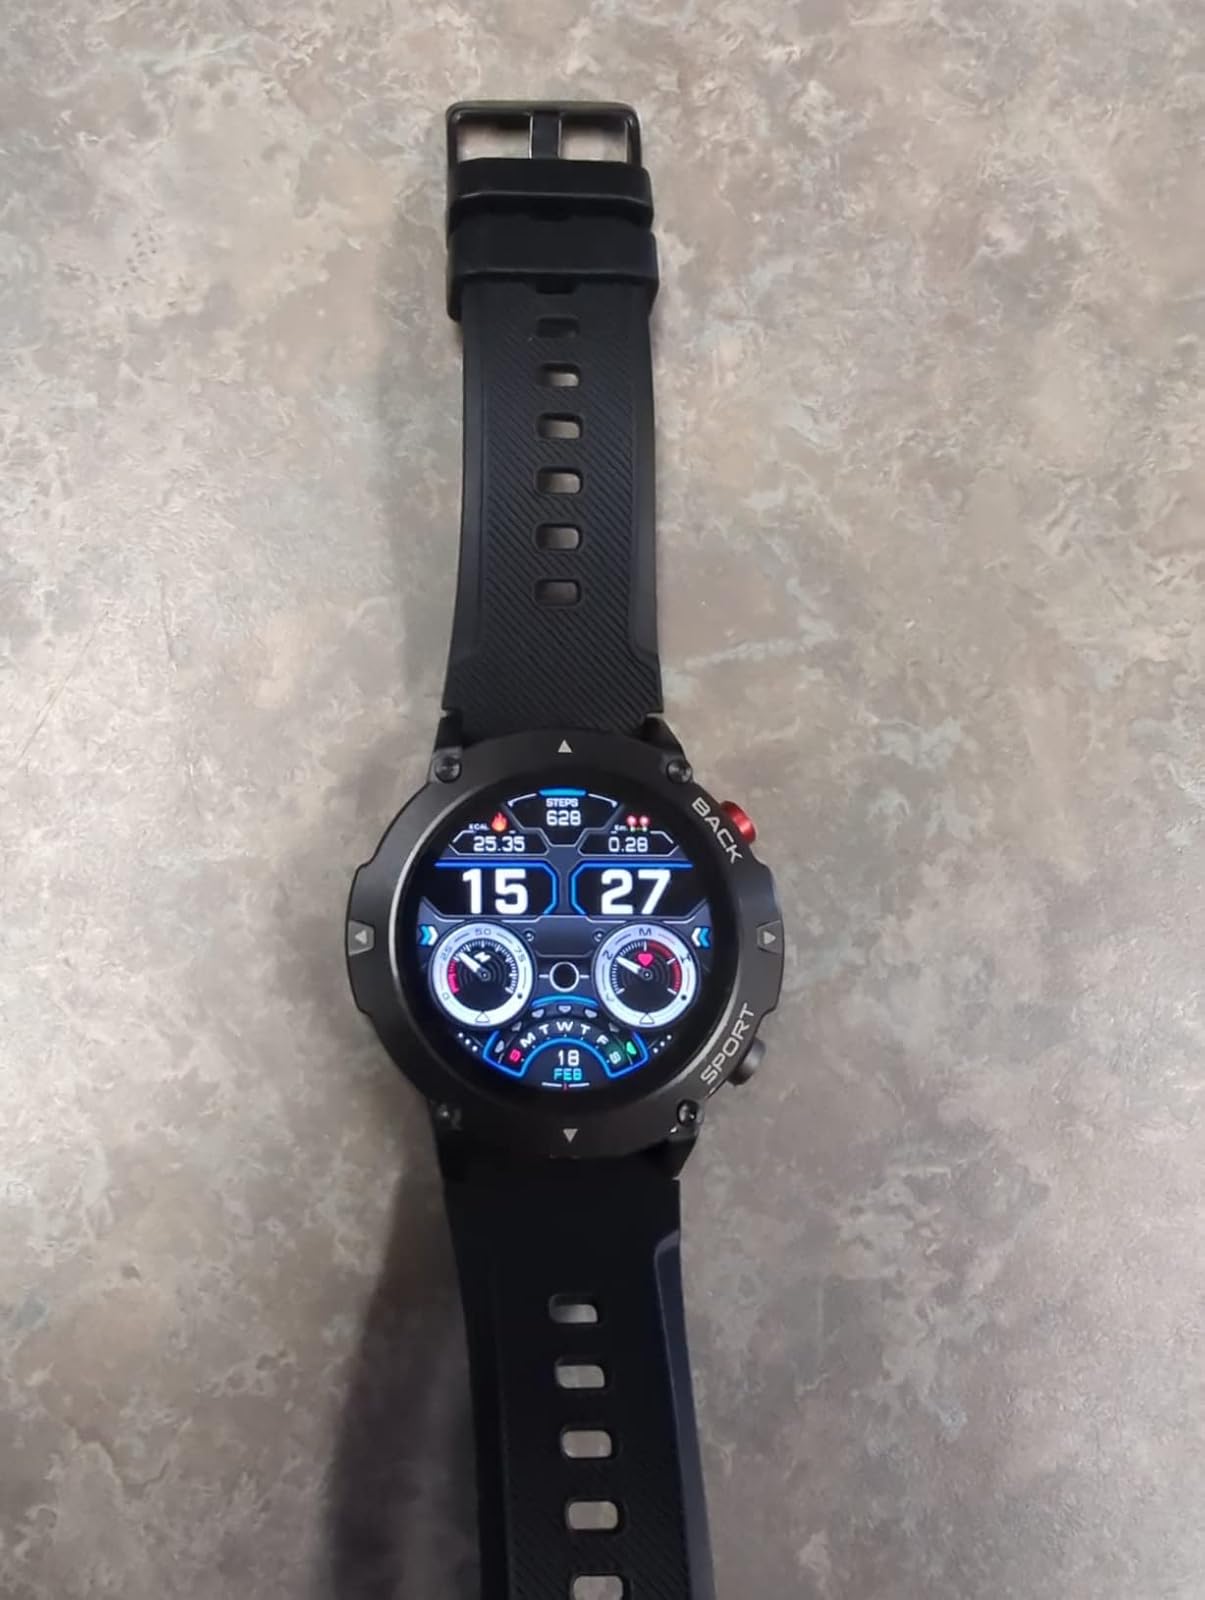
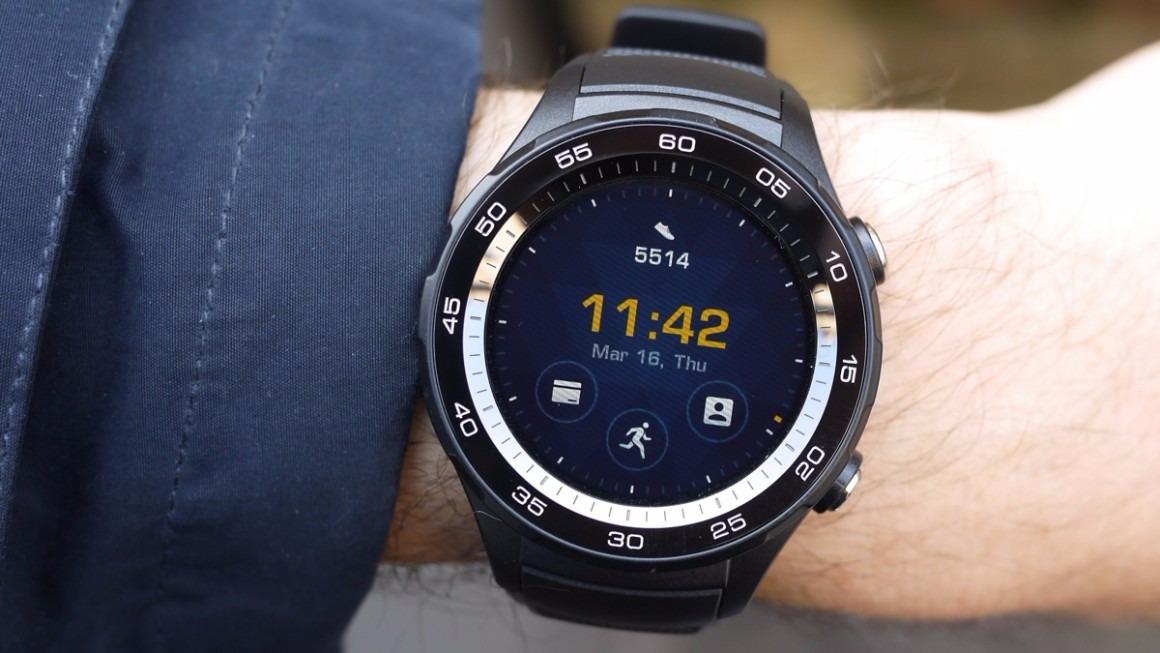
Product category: smartwatch
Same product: no